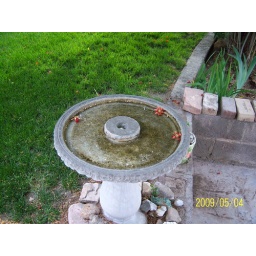
A concrete bird bath in our front yard brings a welcome respite from the Mojave Desert's summer heat!